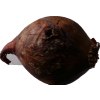
Label: red_onion